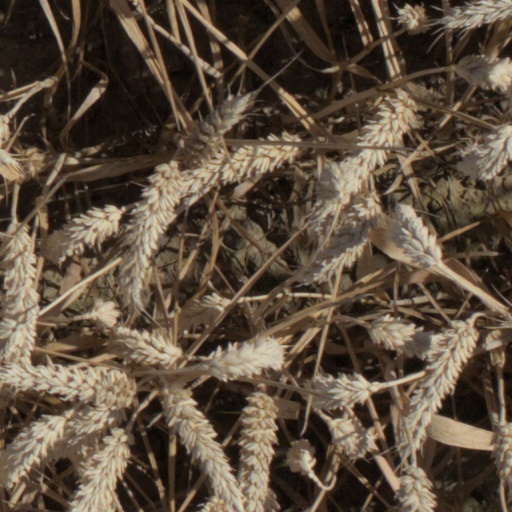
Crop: wheat